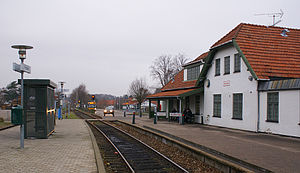
Hornbækbanen / Stationer
Hornbæk Station. Stationsbygningens halvvalmtag er karakteristisk for Hornbækbanens stationer.
Hornbæk Station i Hornbæk, Danmark
Helsingør-Hornbæk-Gilleleje Banen, også kaldet Hornbækbanen, er en nordsjællandsk privatbane under Lokaltog.